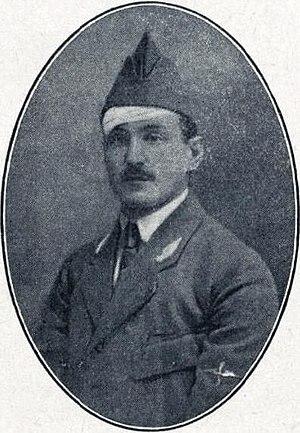
Le sergent Léon Flameng, en 1916.
Léon Flameng, né le 30 avril 1877 à Paris 17ᵉ et mort le 2 janvier 1917 à Ève, est un coureur cycliste français, champion olympique en 1896, licencié à l'Association Vélocipédique Internationale.